Puteri Indonesia

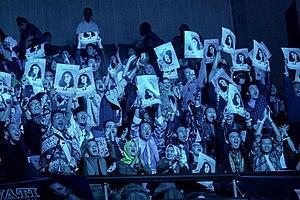
Fans at Puteri Indonesia 2020

The Puteri Indonesia pageant is traditionally held on March (alongside International Women's Day) in Jakarta. Candidate selection starts at provincial level, with those chosen from each province set to compete in the national level pageant. Puteri Indonesia Organization is supported by the president and the cabinet.